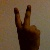
The image shows a hand gesture representing the number 2 in Indian Sign Language.